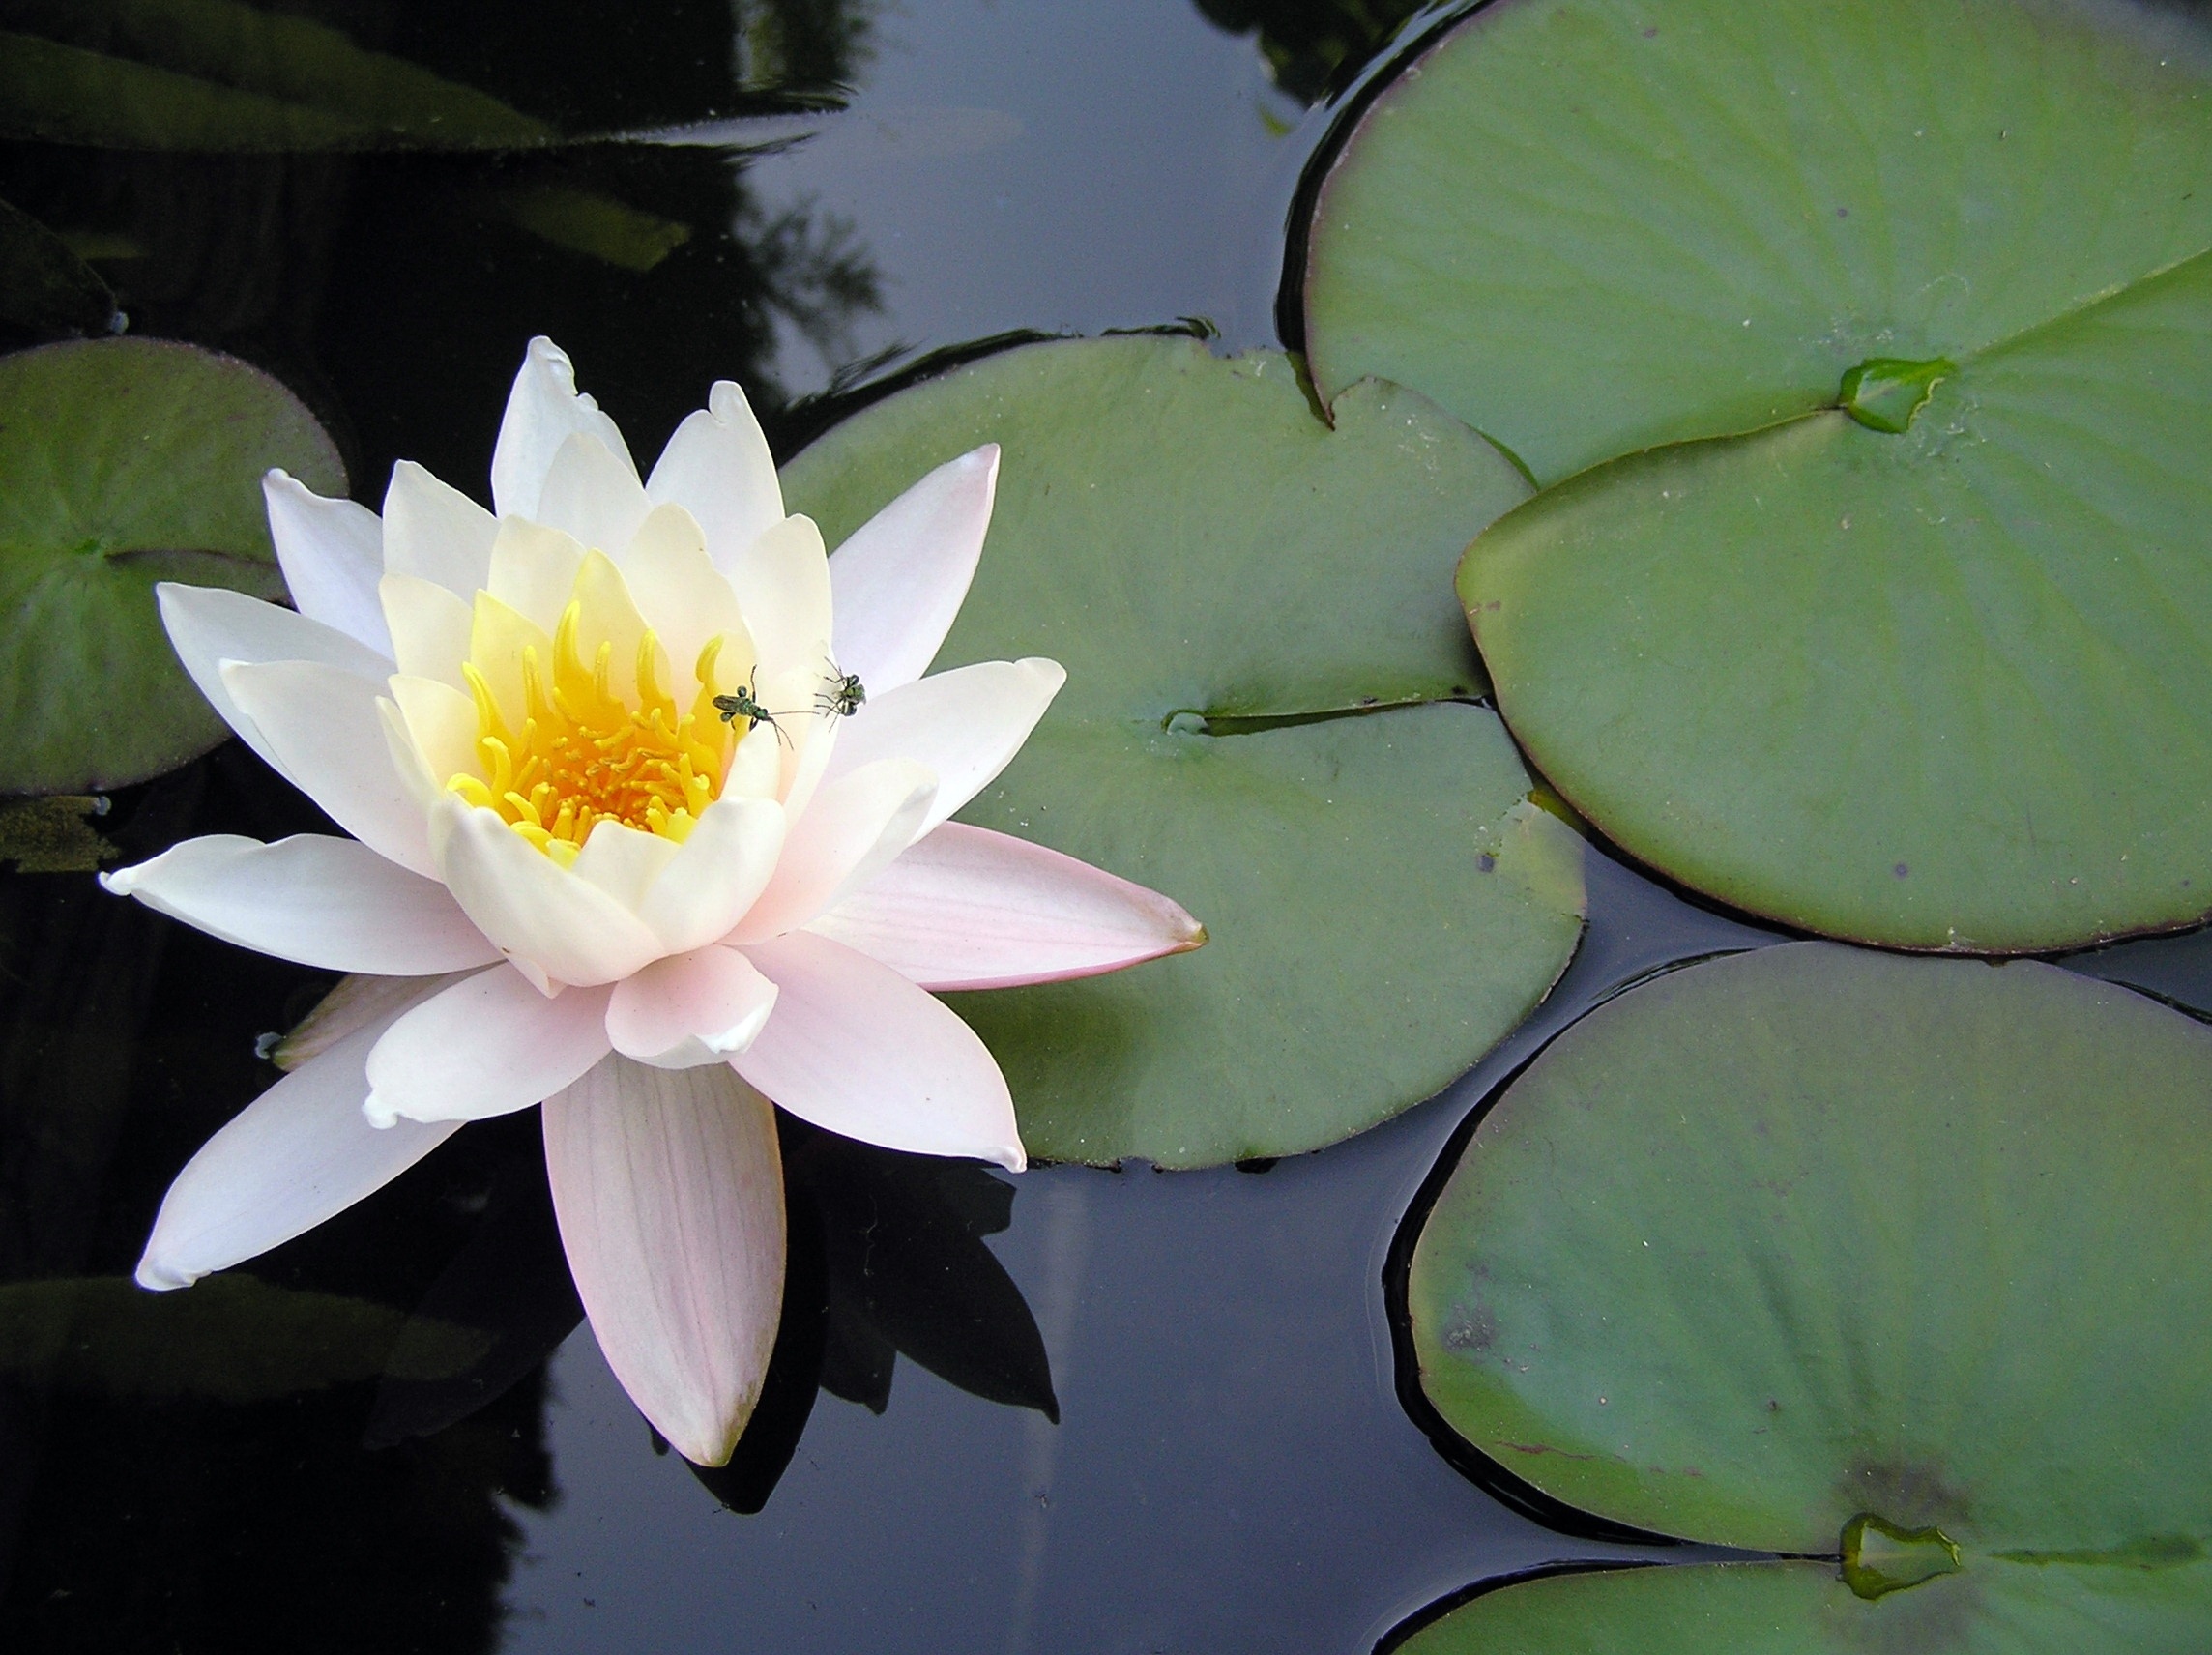
plant, leaf, flower, petal, pond, green, natural, botany, aquatic, yellow, sacred lotus, aquatic plant, flora, water lily, lotus, beauty, lily, aquatic plants, macro photography, flowering plant, plant stem, land plant, lotus family, proteales